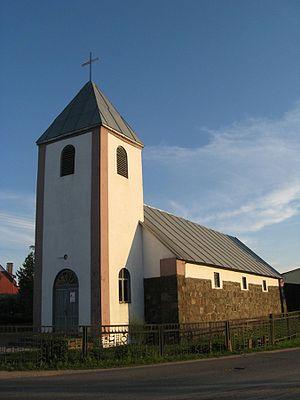
Haradzeïa ou Gorodeïa est une commune urbaine de la voblast de Minsk, en Biélorussie. Sa population s'élevait à 3 777 habitants en 2017.